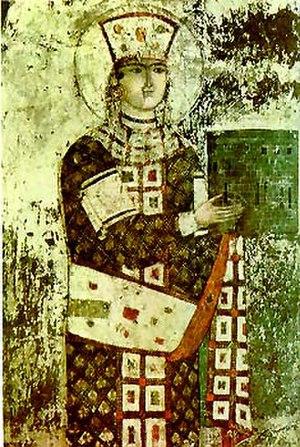
La guerre à travers l'histoire a été principalement un domaine d'hommes, mais des femmes aussi ont joué un rôle - en tant que dirigeantes, espionnes et, moins souvent, combattantes. Suit une liste de femmes remarquables qui, dans l'une de ces capacités, ont été activement engagées dans la guerre à l'ère postclassique. Elle n'inclut pas les monarques féminins ou autres dirigeantes qui n'ont pas mené de troupes.
Tamar Iʳᵉ ou Thamar Iʳᵉ est une reine de Géorgie de la dynastie des Bagration, ayant régné de 1184 à 1213. Elle est considérée comme le plus illustre des monarques géorgiens. Elle est appelée « Tamar le roi », car à cette époque, on considérait qu'elle dirigeait le royaume tel un roi.
L'Arménie zakaride ou Arménie zakarian est le nom utilisé pour désigner les territoires arméniens donnés en fief par la reine Tamar de Géorgie aux membres de la famille des Zakarian, en 1201. Après la prise d'Ani par les Mongols en 1236, la suzeraineté de ces derniers se substitue à la suzeraineté géorgienne. Les Zakarian se maintiennent alors tant bien que mal jusque dans les années 1330, quand l'Arménie tombe aux mains de tribus turcomanes, et disparaissent des sources historiques vers 1360. Stricto sensu, la « période zakaride » couvre cependant la première moitié du XIIIᵉ siècle, pour prendre fin vers 1260.
Les Zakariades ou Zachariades ou Mkhargrdzéli, nom sous lequel ils sont connus en Géorgie, sont les membres d'une famille noble ayant joué un rôle prééminent dans l'Arménie médiévale et en Géorgie. Leur nom géorgien signifie « au long bras ». La tradition fait remonter ce nom à un hypothétique ancêtre, l'Achéménide Artaxerxès II. Peut-être d'ascendance kurde, elle serait liée aux Arsacides ou aux Arçrouni du Vaspourakan.